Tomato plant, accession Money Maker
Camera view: vertical (180 deg); turntable rotation: 300 degrees
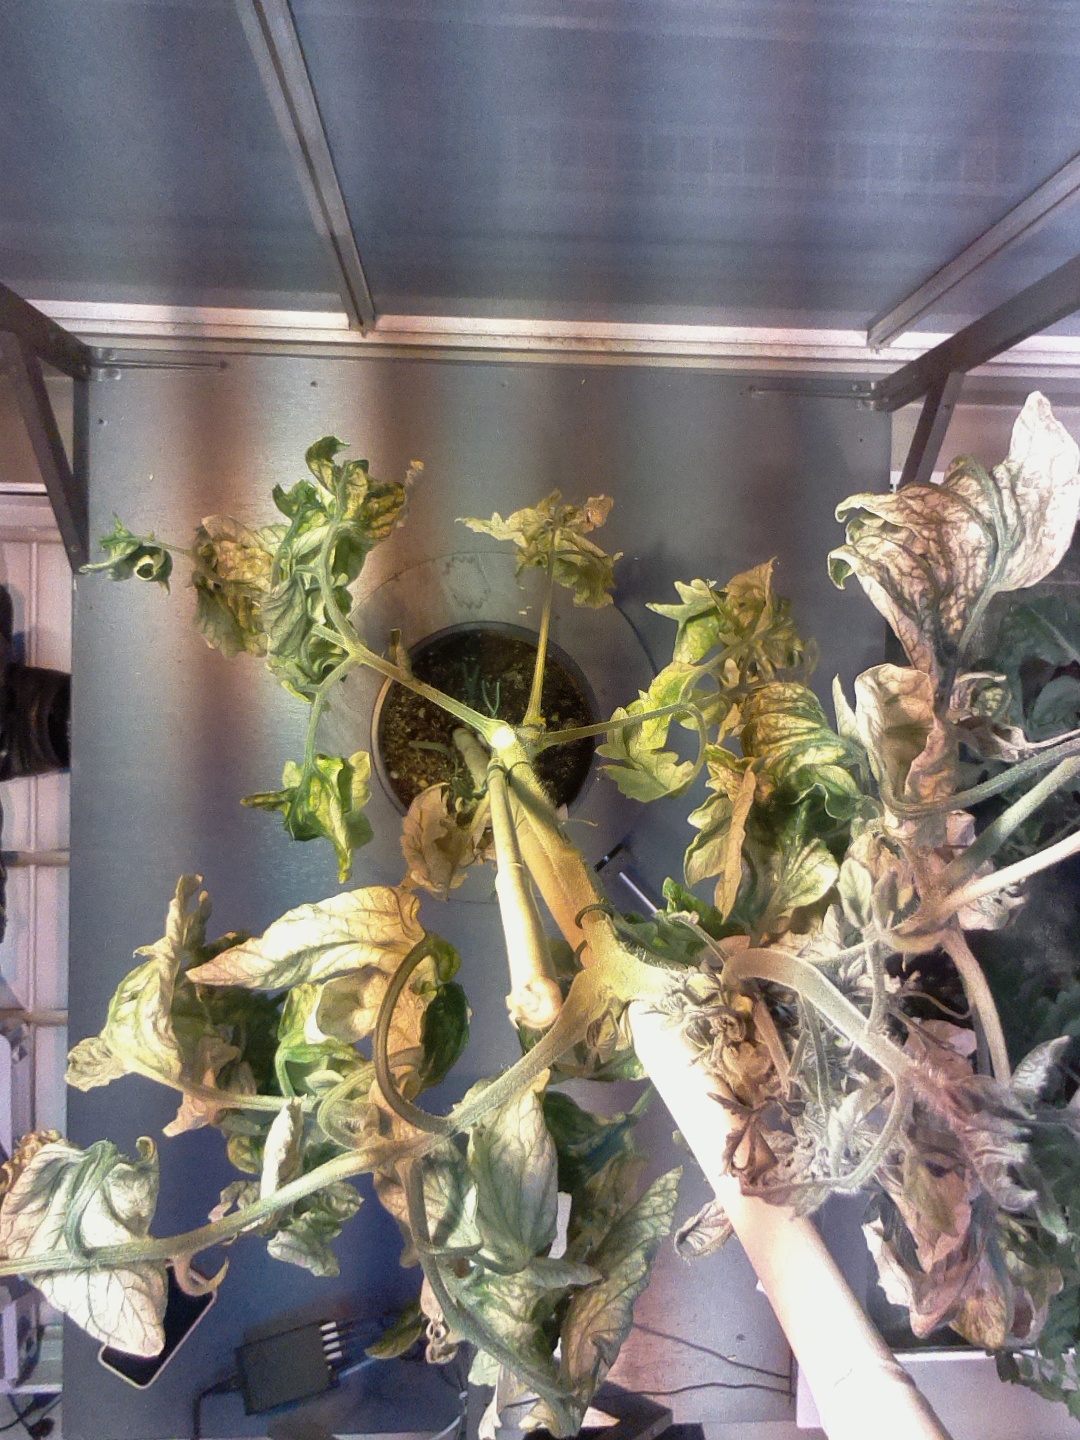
BBCH growth stage 51: First inflorence visible, visible closed flower bud